Savigné-sous-le-Lude

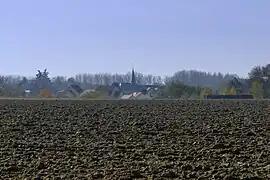
A general view of Savigné-sous-le-Lude

Savigné-sous-le-Lude (literally "Savigné under Le Lude") is a commune in the Sarthe department in the region of Pays de la Loire in north-western France.